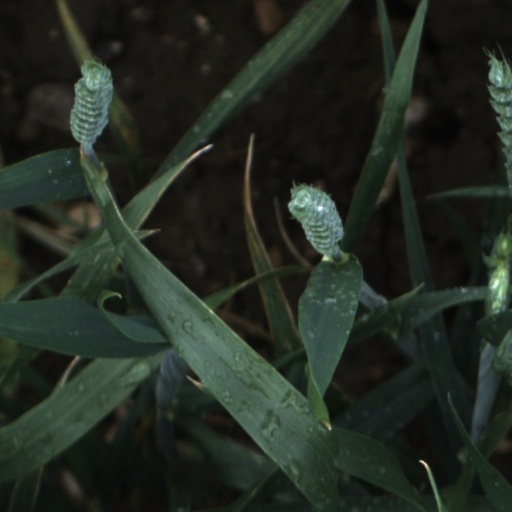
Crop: wheat